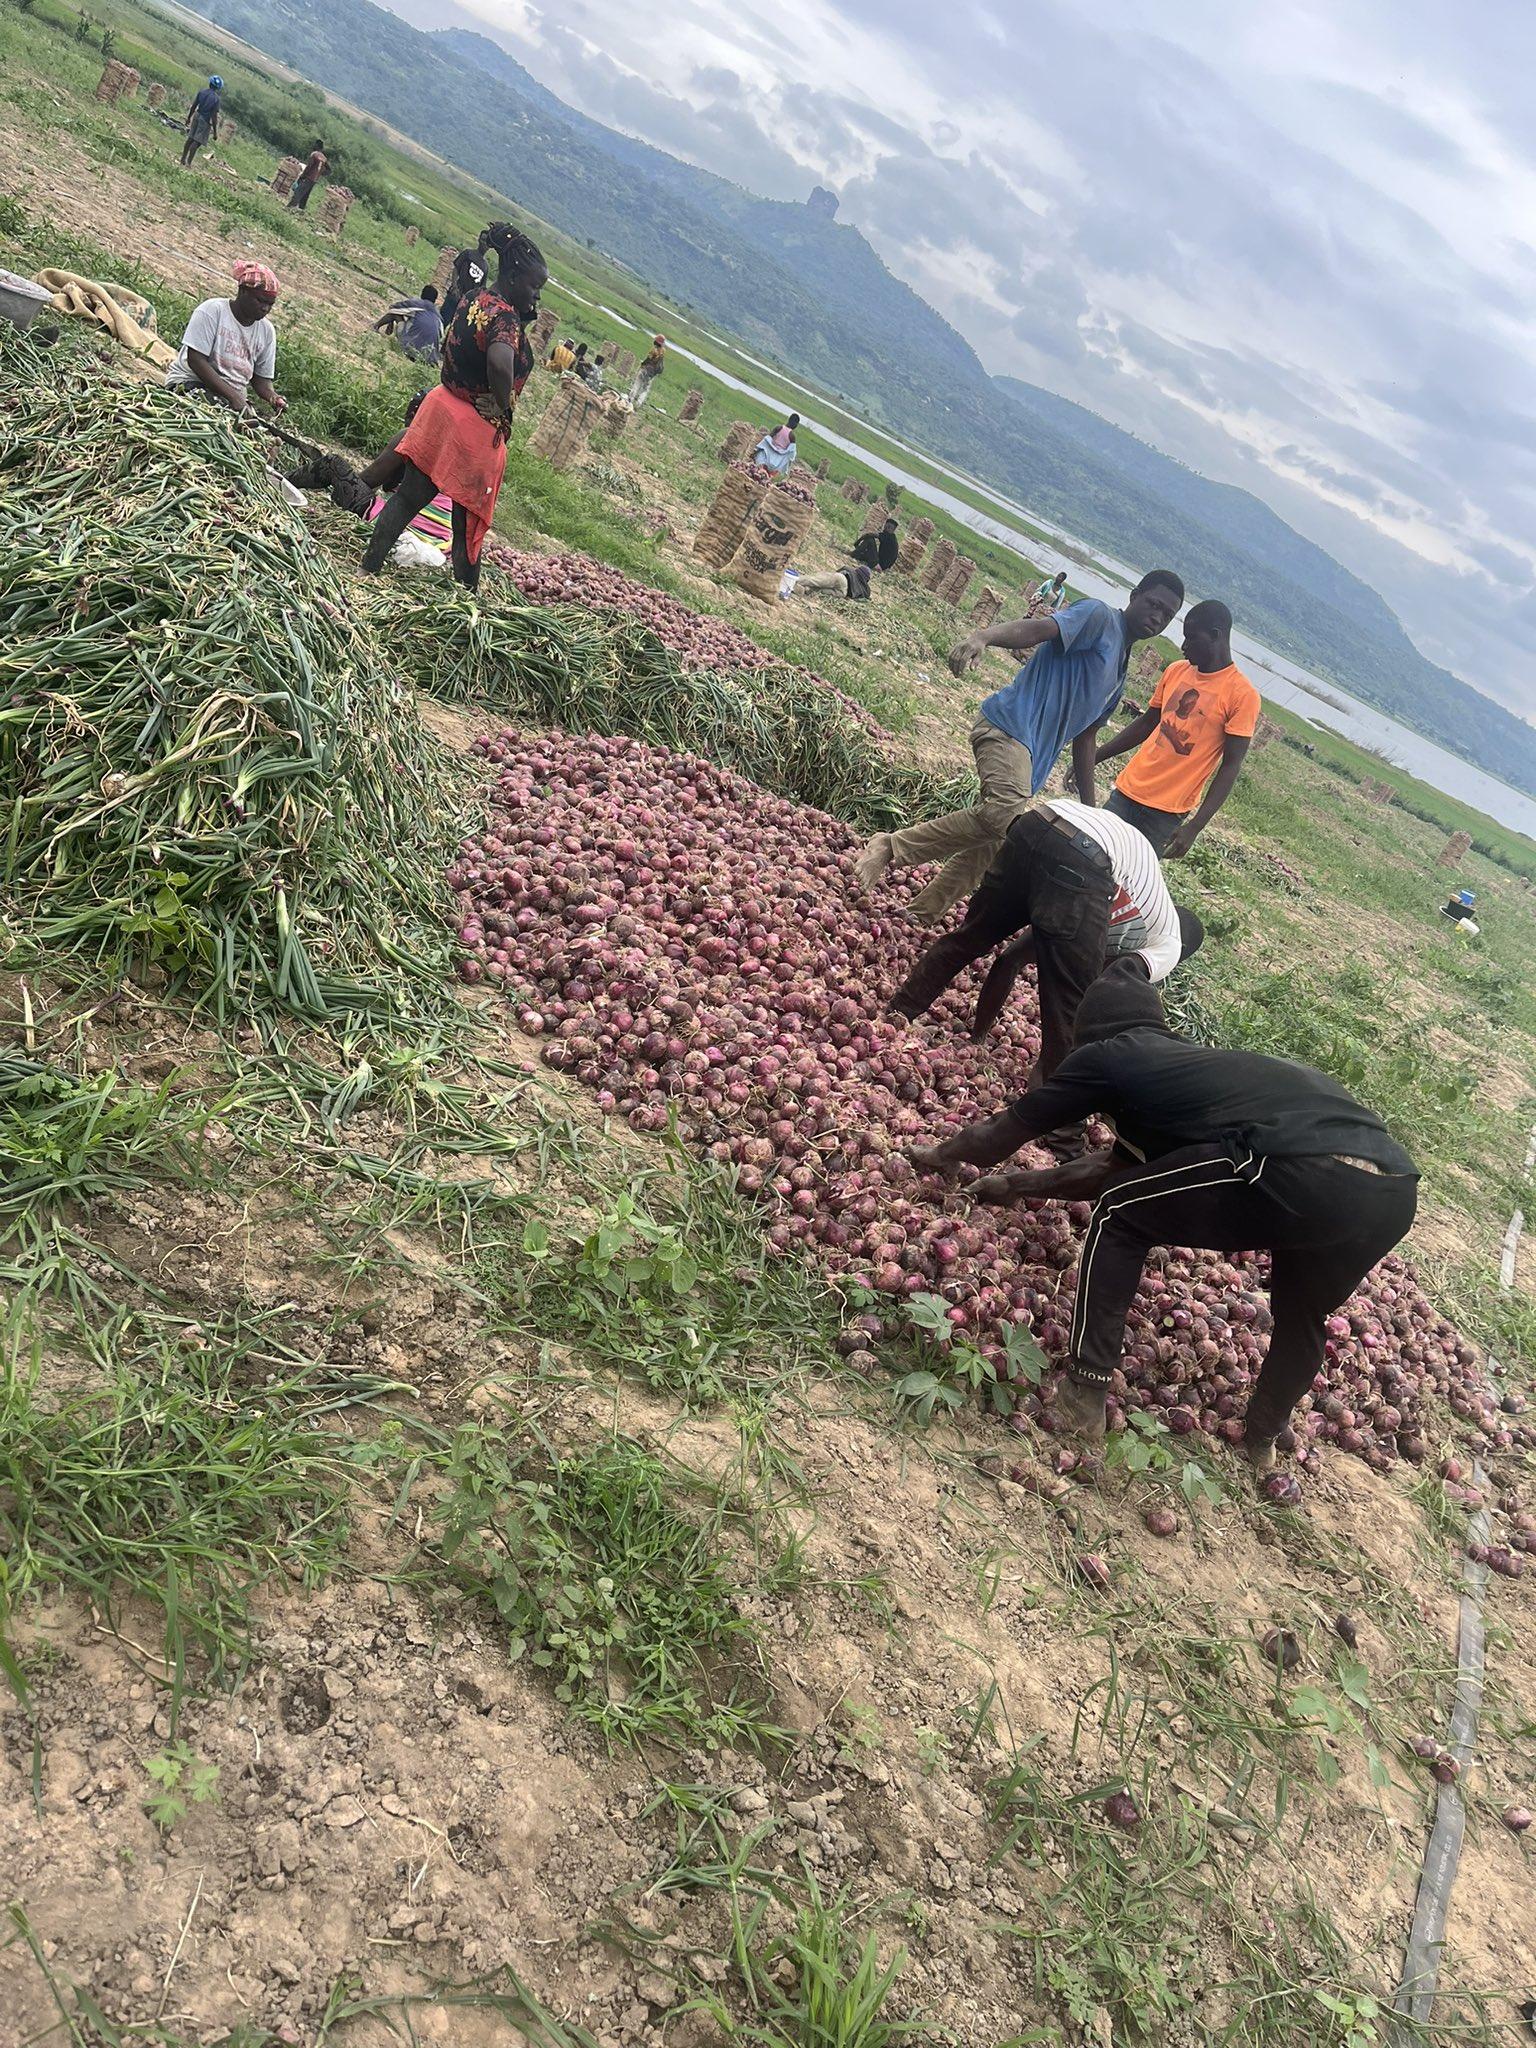
Jopo la watu waliopo katika eneo mfano wa shamba lenye mkusanyiko wa zao la biashara aina ya vitunguu maji, ikiakisi kuwa ni eneo la shamba lililotumika kwa ajili ya uzalishaji wa mazao hayo ya biashara.